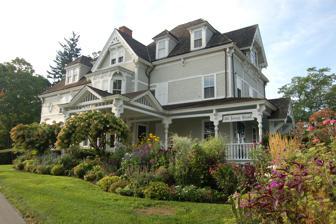
Building: Godillot Place
Country: United States of America
Year built: 1879
Historic house in Connecticut, United States United States historic place Godillot Place U.S. National Register of Historic Places Show map of Connecticut Show map of the United States Location 60, 65 Jesup Rd., Westport, Connecticut Coordinates 41°8′25″N 73°21′35″W / 41.14028°N 73.35972°W / 41.14028; -73.35972 Area 3.1 acres (1.3 ha) Built 1879 Architect Palliser, Palliser & Co. Architectural style Stick/Eastlake NRHP reference No. 77001396 Added to NRHP August 29, 1977 Godillot Place is a historic country estate at 60 and 65 Jesup Road in Westport, Connecticut .  The main house, now known as the Lyman Building , built c. 1880 around an 1804 farmhouse, is Westport's best example of Stick style architecture.  The estate also includes a late 19th-century carriage house and guest cottage, all now owned by the town.  The property was listed on the National Register of Historic Places in 1977. Description and history Godillot Place occupies a distinctive position among Westport's cluster of civic buildings on Jesup Road, set on 3.1 acres (1.3 ha) at the junction with Bay Road just east of the police station.  The main house is a 2 + 1 ⁄ 2 -story wood-frame structure, with asymmetrical massing characteristic of the late 19th century. It has a busy roofline that has projecting gable sections and dormers that have decorative shingling and overlaid Stick woodwork.  Across the street from the main house stand a carriage house and barn that date to the time of the major alterations. The oldest portion of the house, its western end, was built in 1804 by Ebenezer Jesup for his daughter Abigail.  The property was acquired in 1879 by Julia Godillot, daughter of a local merchant and wife of a French importer.  The Godillot's expanded the estate, landscaping its grounds and constructing several outbuildings, of which the cottage and carriage house survive.  The design of the house has been attributed to Palliser, Palliser & Co. , a New York City architectural pattern book publisher; it bears some resemblance to a plate in the firm's American Cottage Homes pattern book.  The property was sold out of the Godillot family in 1920.  The house was subsequently used as a boarding house and then divided into apartments.  The town purchased the property in 1953. See also National Register of Historic Places listings in Fairfield County, Connecticut References